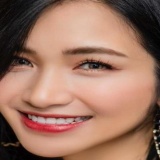
ca sĩ Hòa Minzy